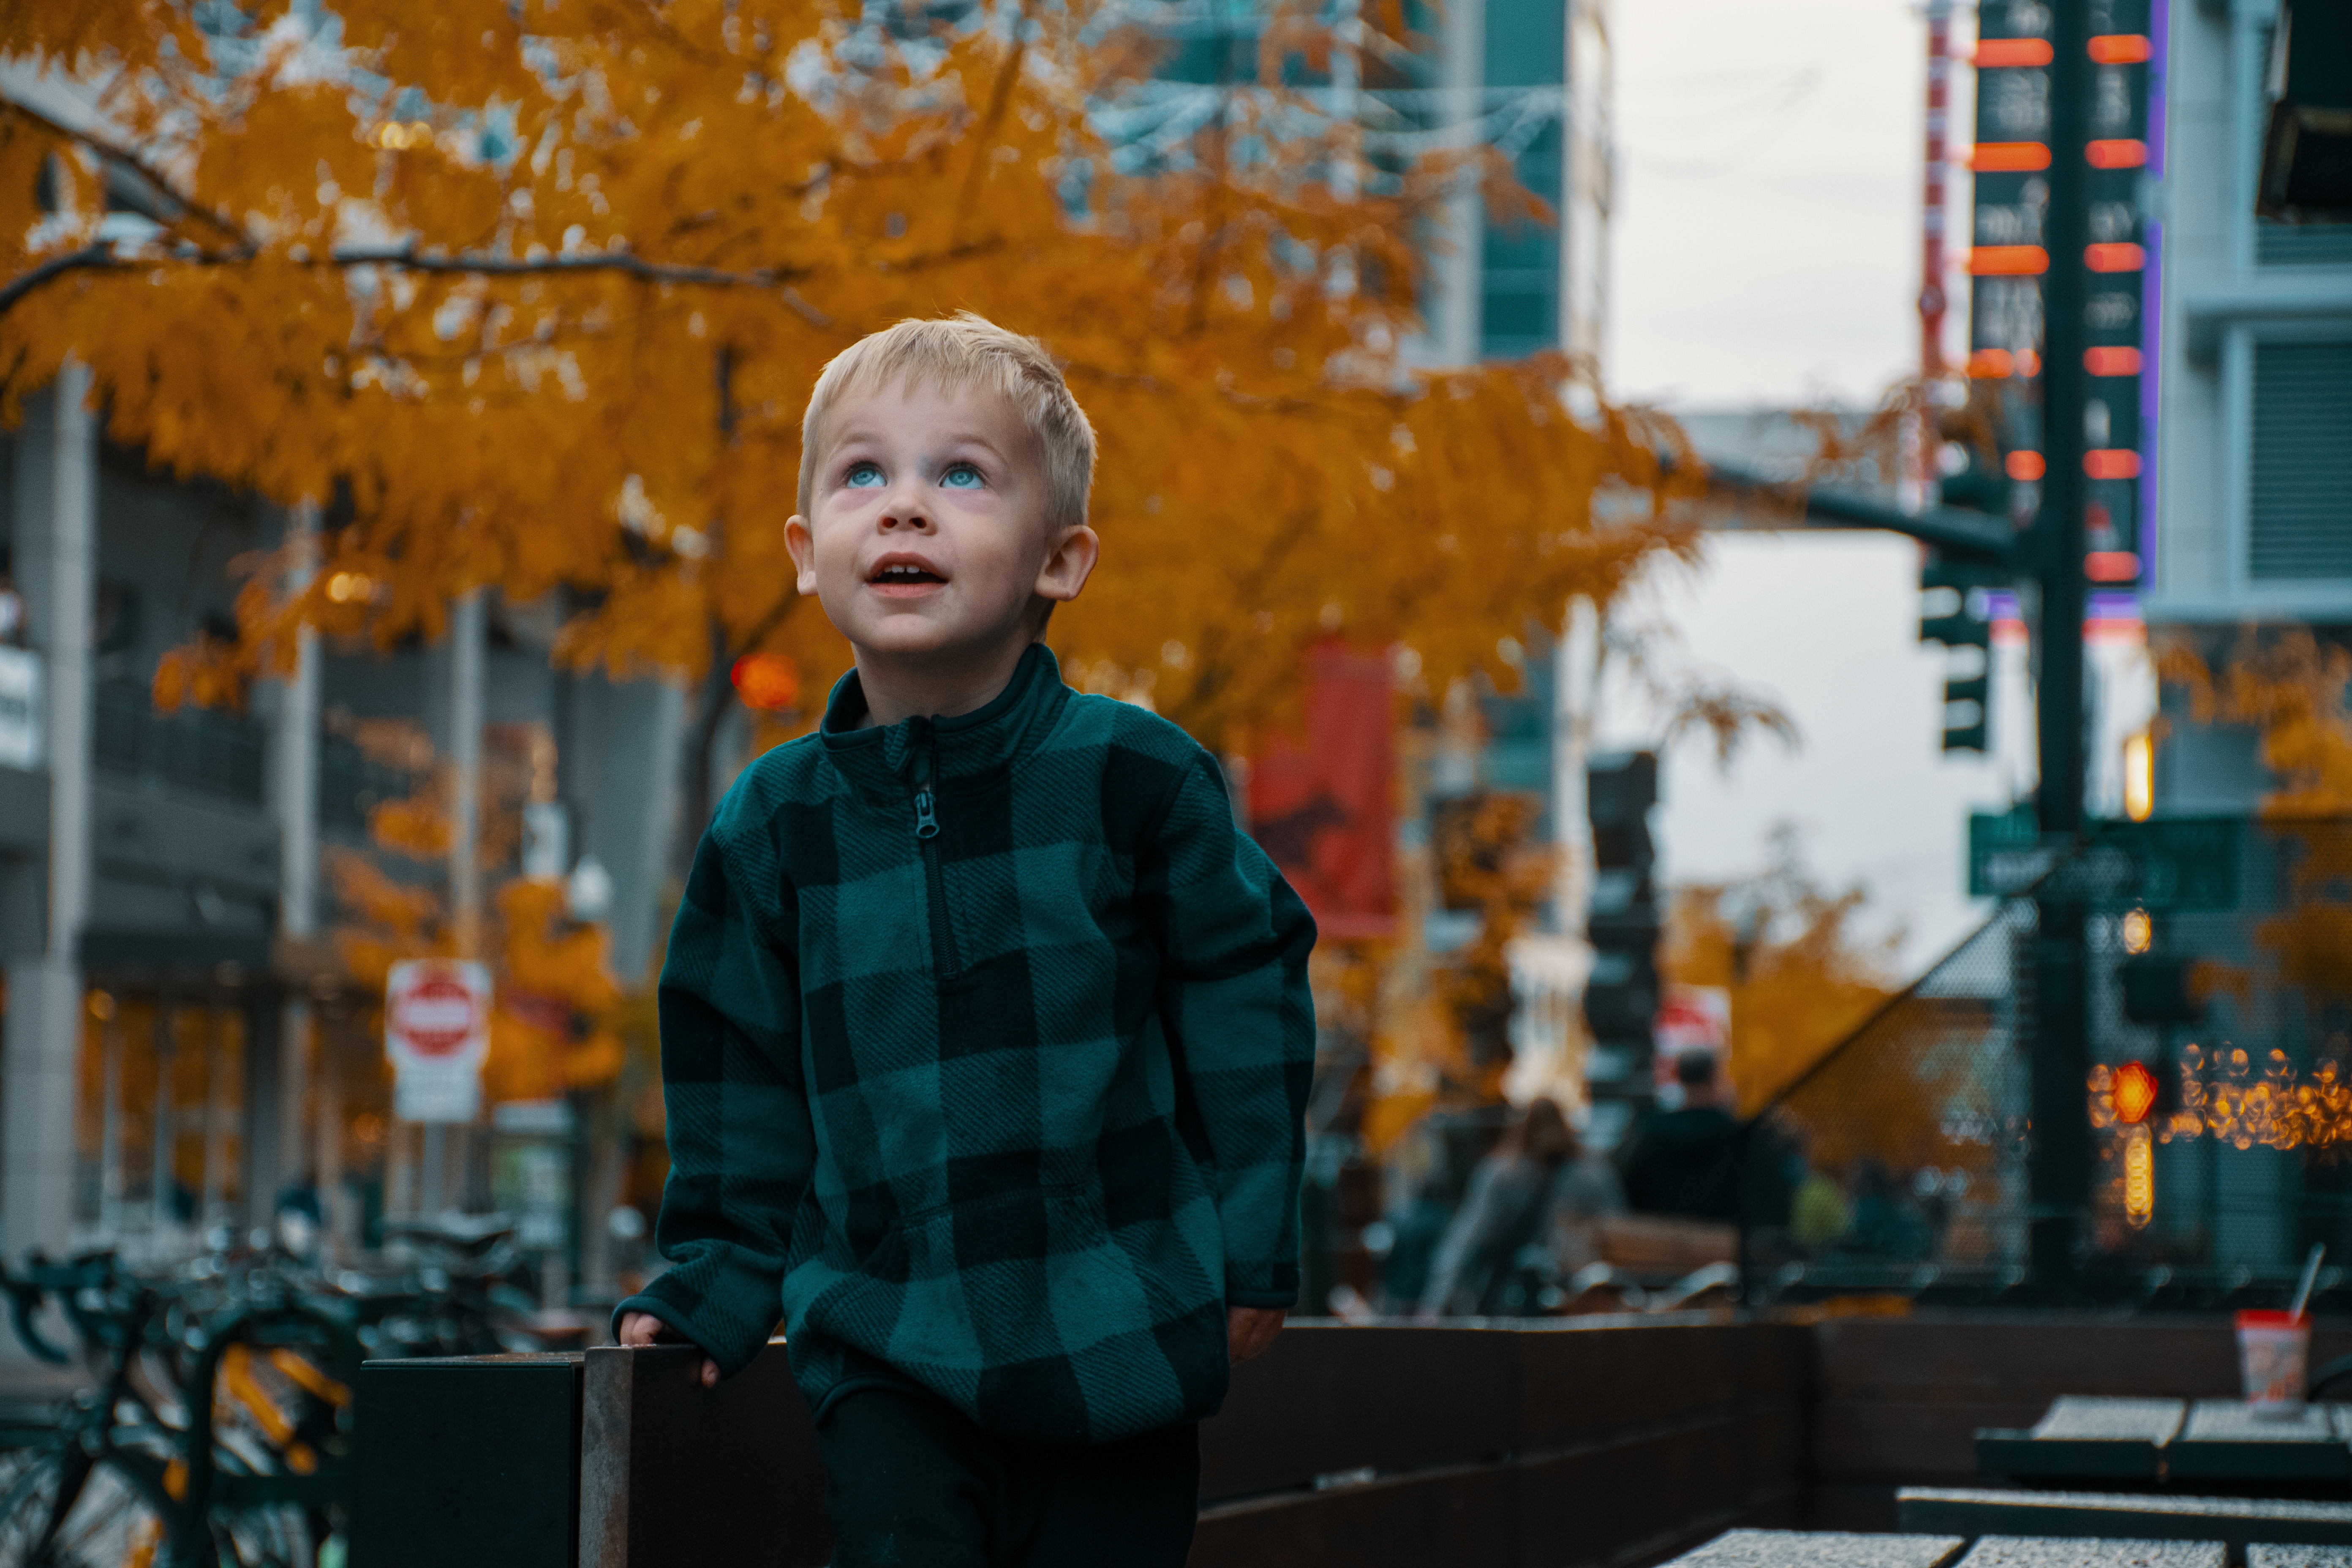
plaid, people, leaf, pattern, orange, yellow, daytime, urban area, standing, tree, autumn, child, design, textile, architecture, tartan, photography, Tints and shades, window, reflection, plant, art, city, portrait, street